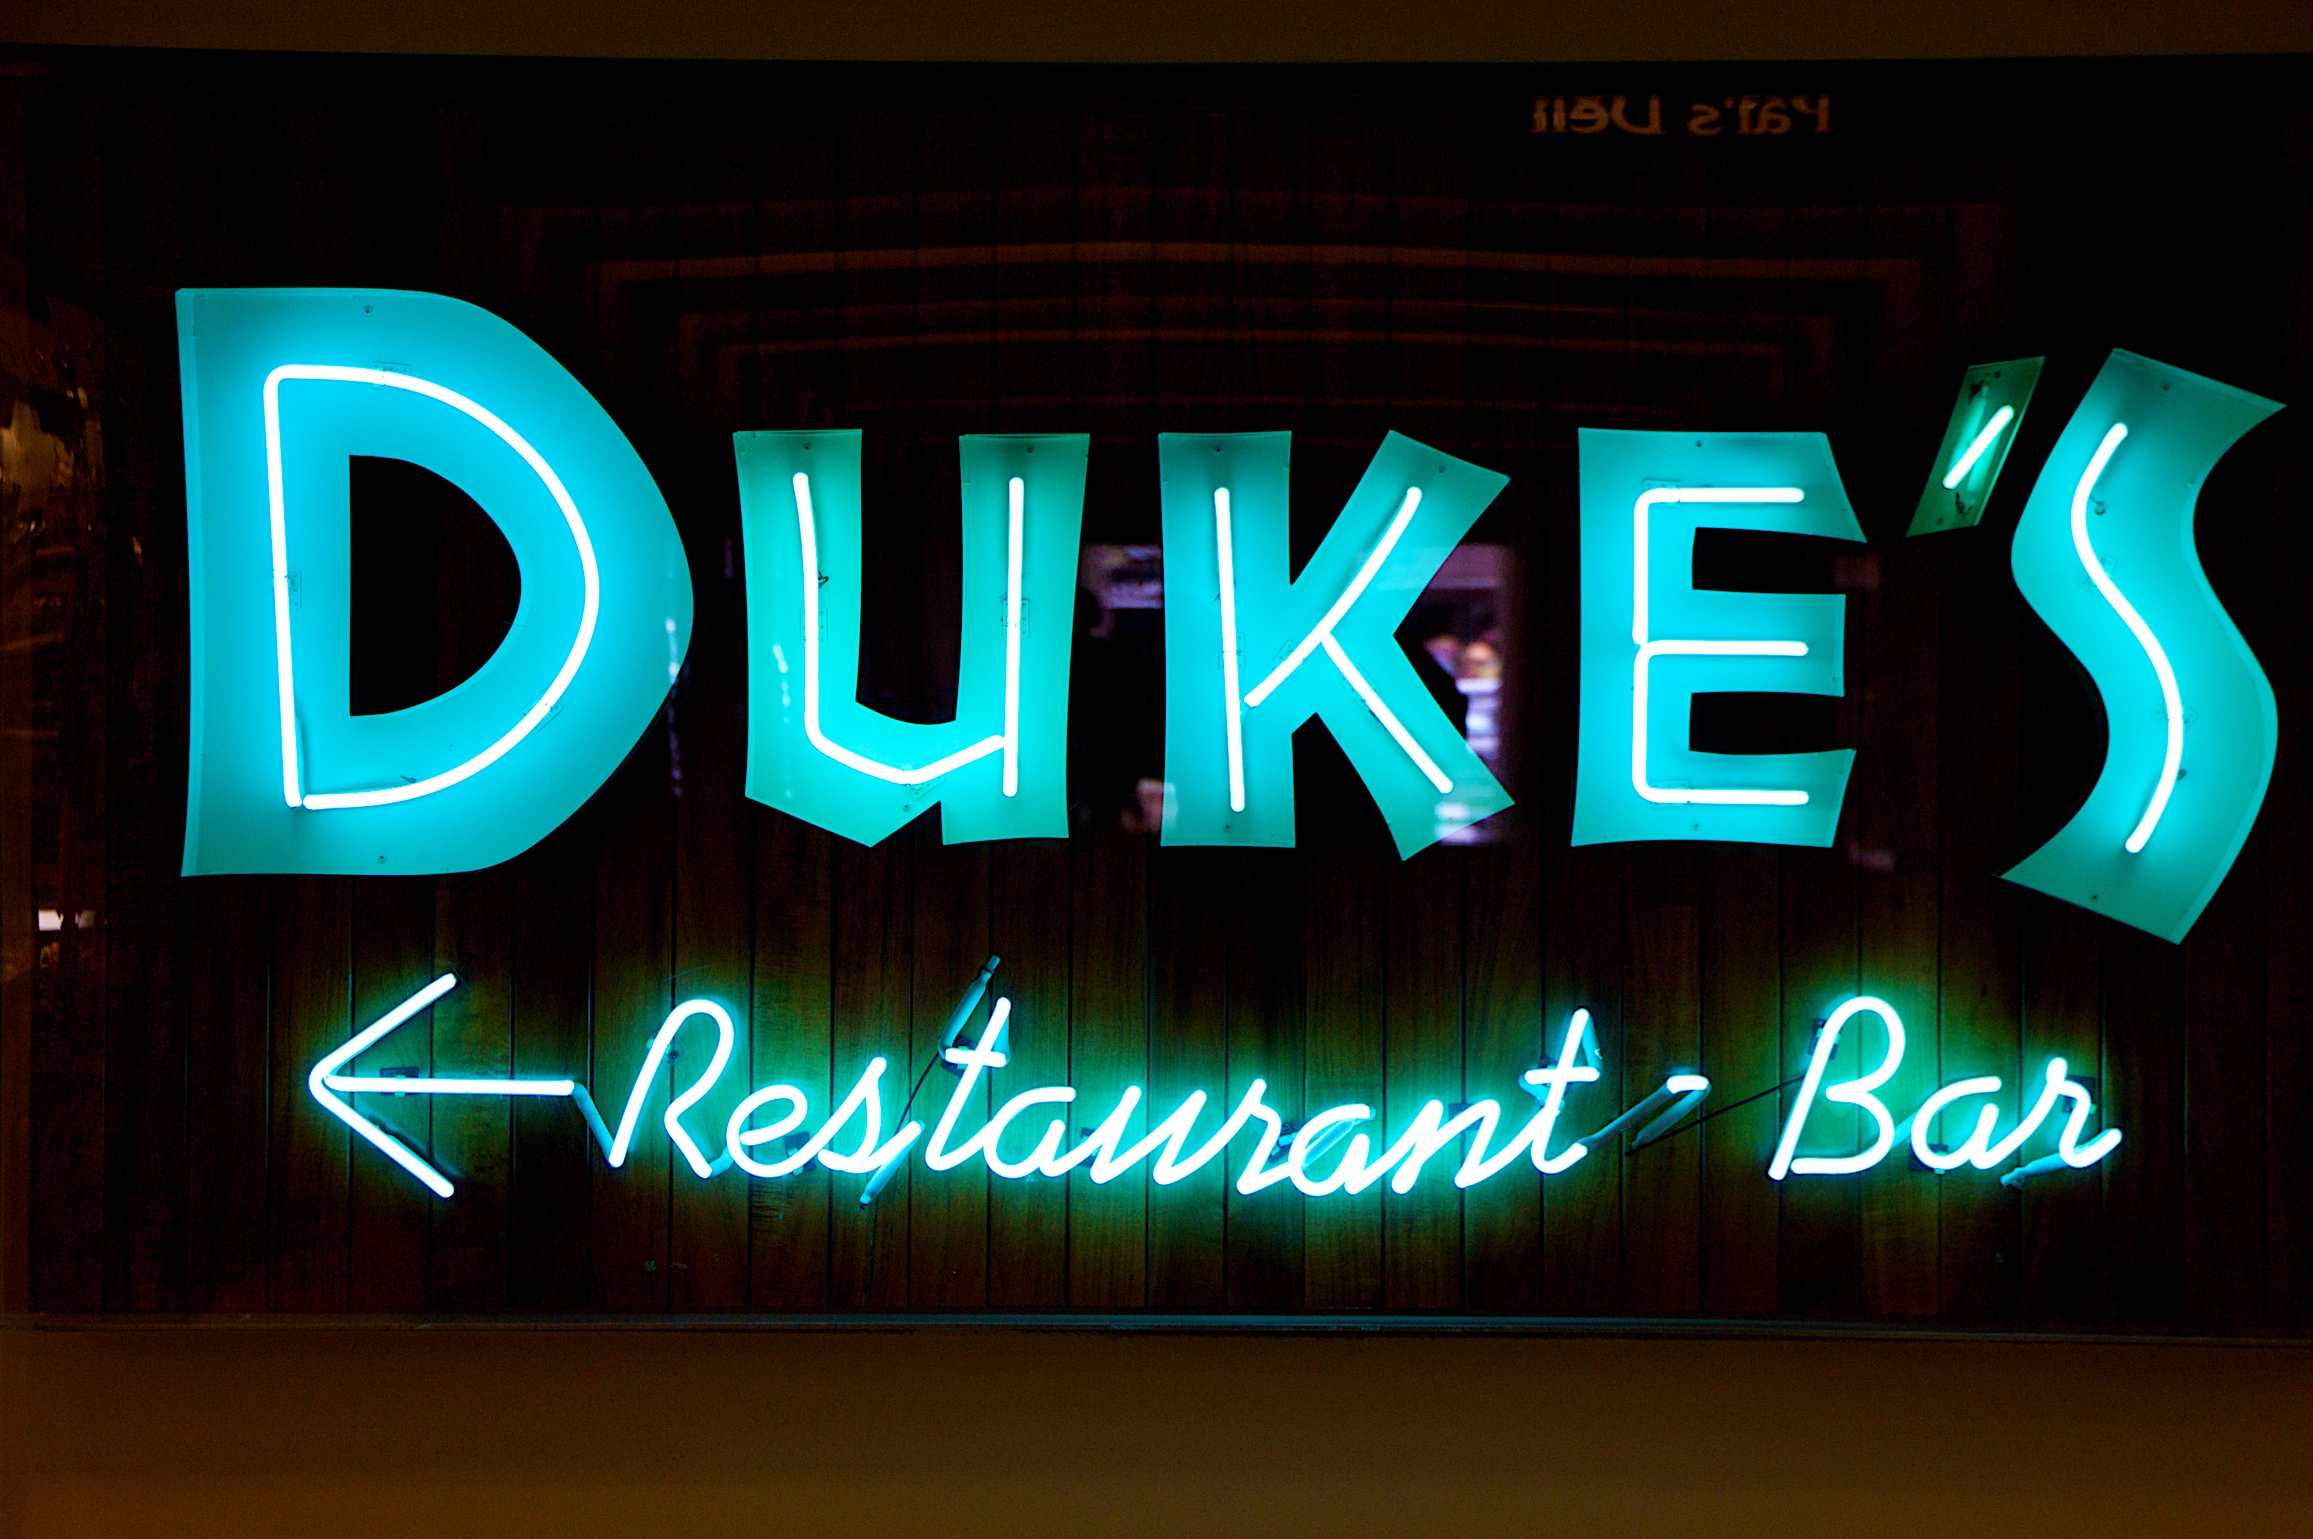
number, sign, signage, neon, neon sign, brand, font, 18270mm, edmedia09, display device, vehicle registration plate, electronic signage